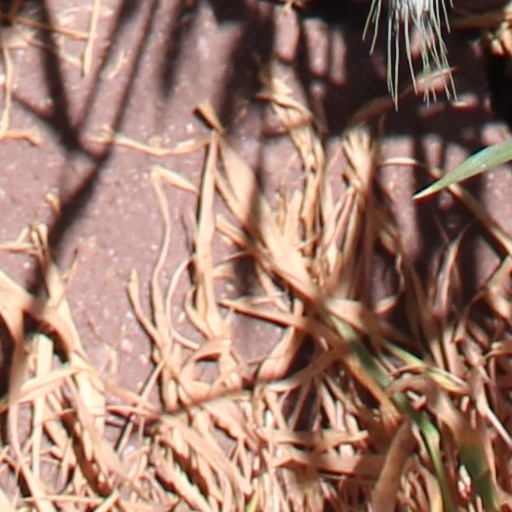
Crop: wheat